Piotr Małachowski

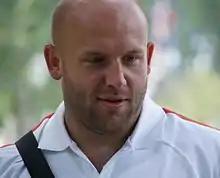
Małachowski in 2011

Piotr Małachowski (born 7 June 1983) is a Polish retired discus thrower, two-time silver medalist at the 2008 Summer Olympics and 2016 Summer Olympics. His personal best throw is 71.84 metres, ranks him fifth in all-time longest discus throw distances, achieved on 8 June 2013 at Hengelo, the Netherlands.